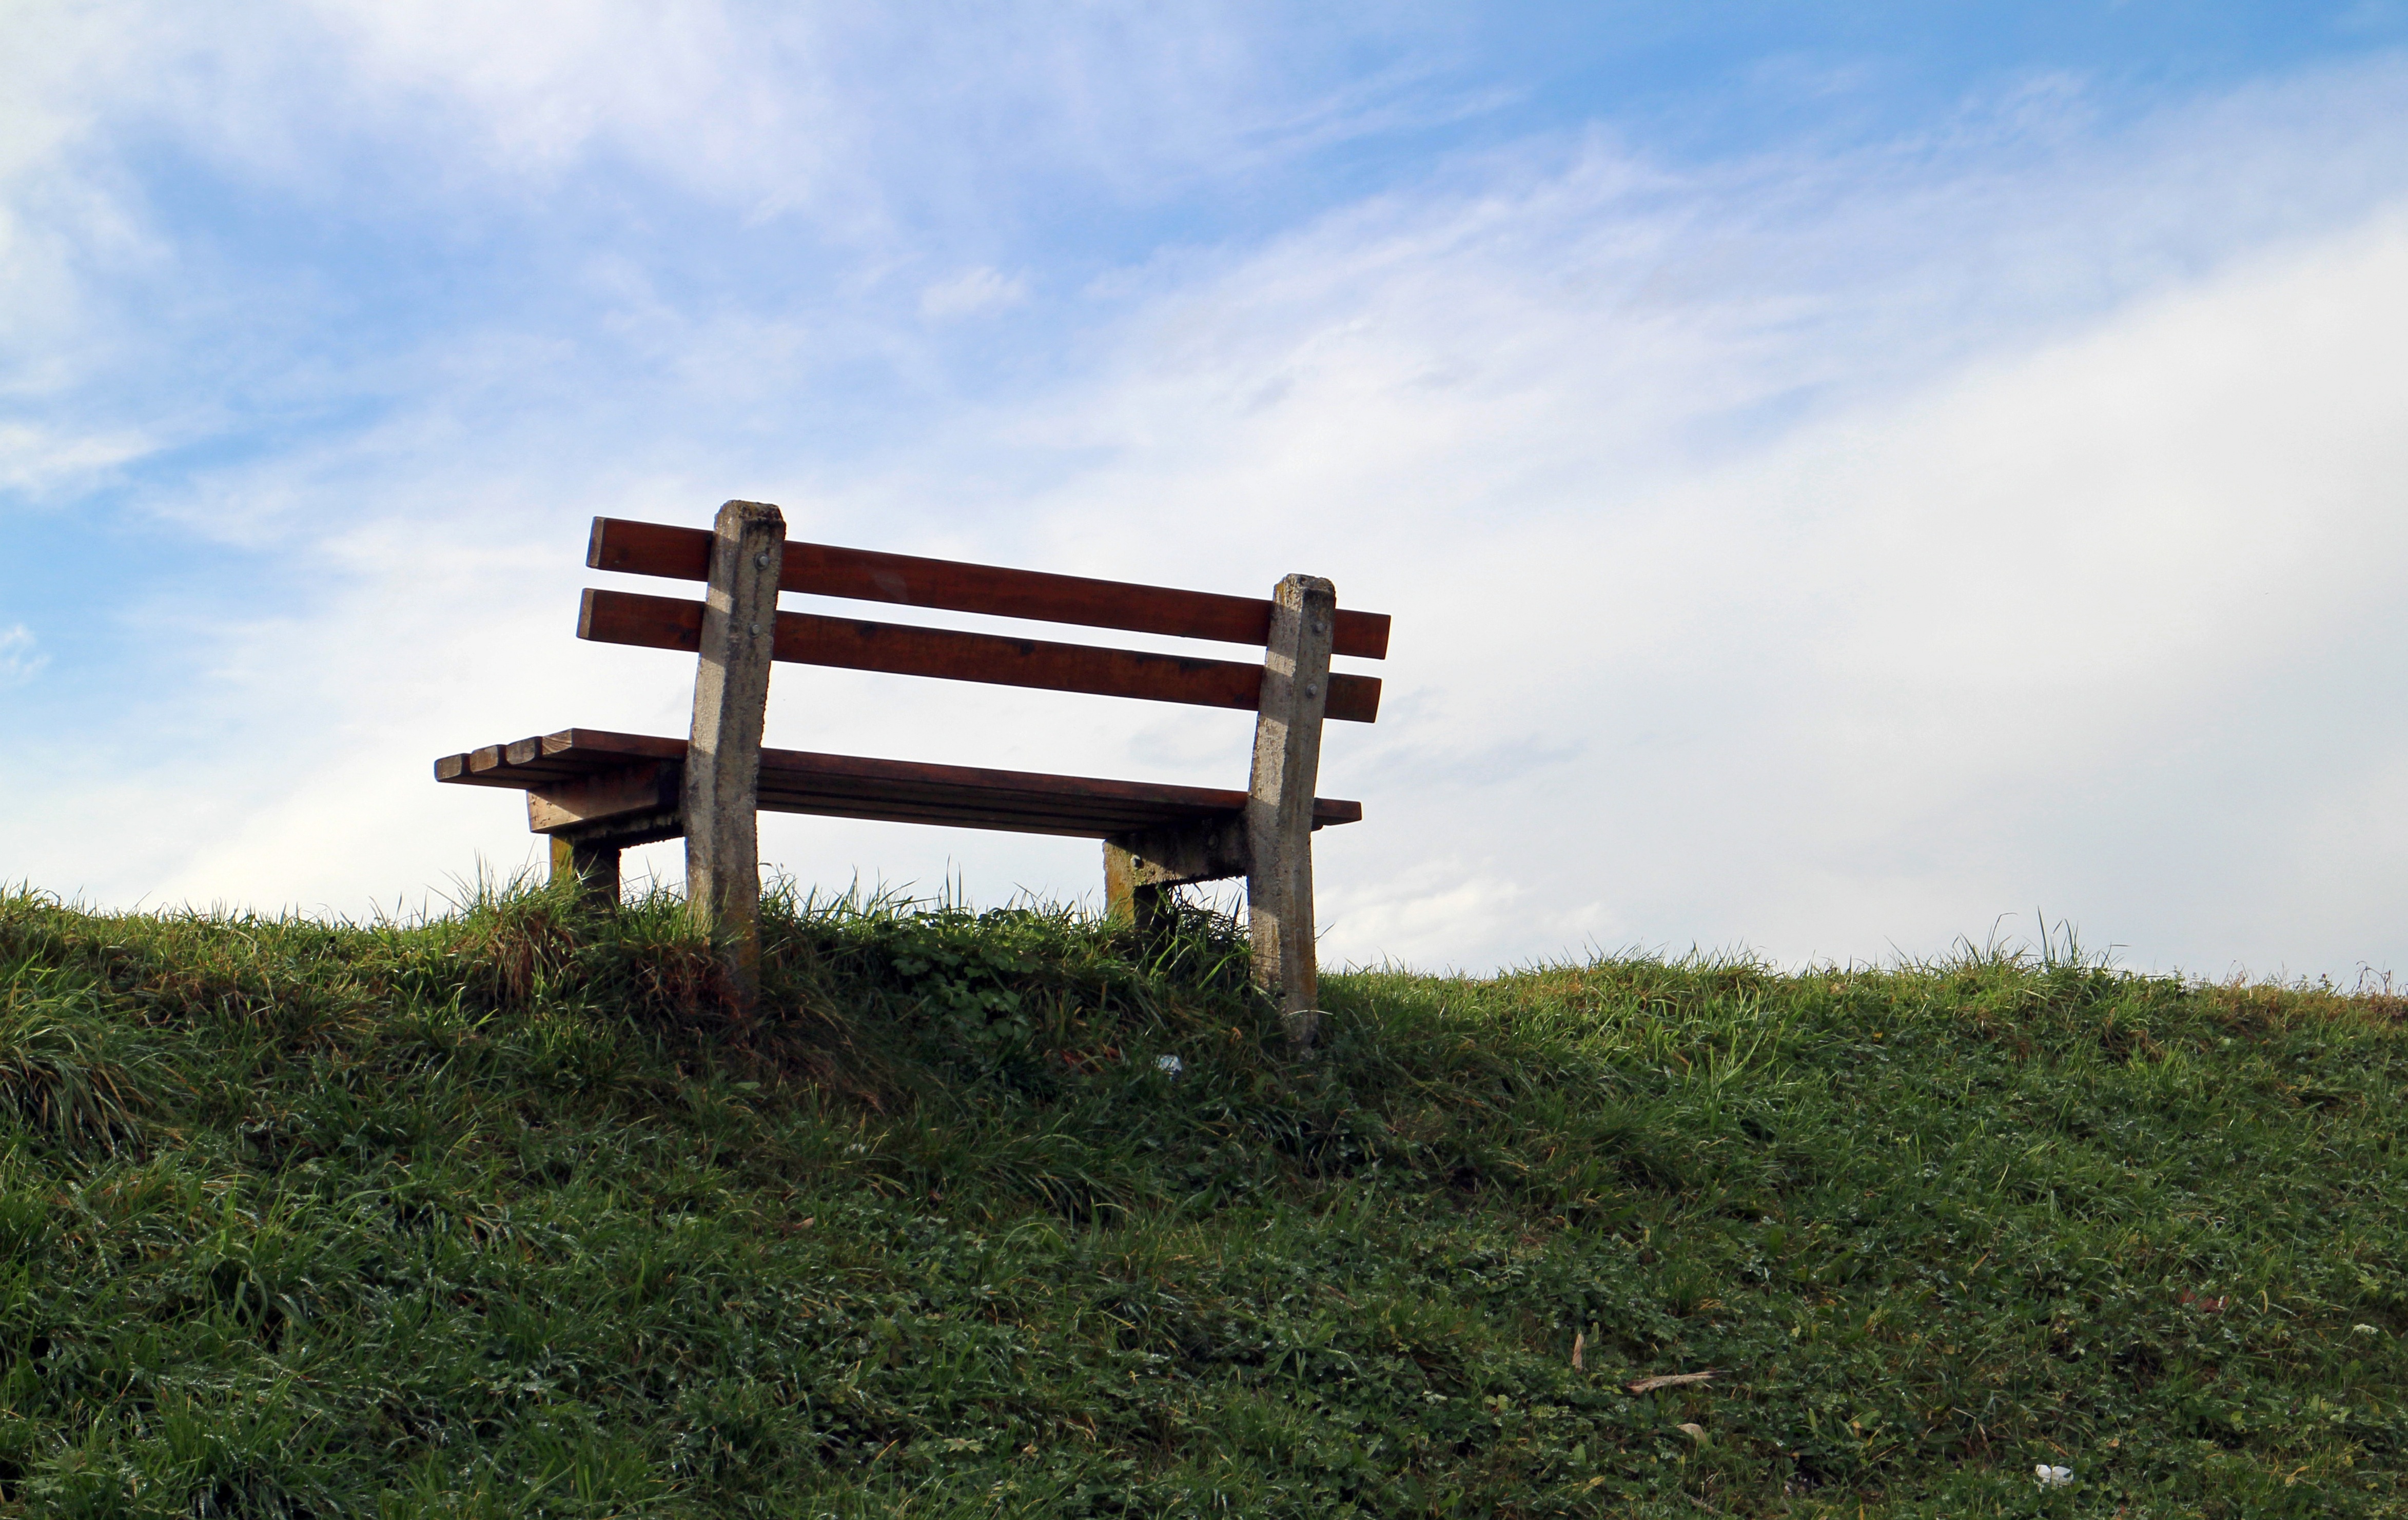
nature, grass, sky, wood, bench, field, meadow, hill, seat, view, rest, agriculture, height, bank, earth, overview, out, rural area, click, ray of hope, man made object